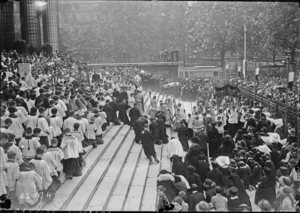
Arrivée à l'église de la Madeleine de Mgr Chesnelong, archevêque de Sens, lors du Congrès eucharistique, le 5 juillet 1923
Jean-Victor-Émile Chesnelong, né le 6 avril 1856 à Orthez dans les Pyrénées-Atlantiques et décédé le 29 novembre 1931 à Sens, est un prélat catholique français, successivement évêque de Valence, de 1906 à 1912, et archevêque de Sens de 1912 à 1931.